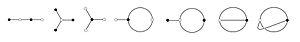
Les sept dessins d'enfants de degré 3.
En mathématiques, les dessins d'enfants, tels qu'ils ont été introduits par Alexandre Grothendieck dans son Esquisse d'un programme, sont des objets combinatoires permettant d'énumérer de manière simple et élégante les classes d'isomorphisme de revêtements étales de la droite projective privée de trois points. Le groupe de Galois absolu opérant de manière naturelle sur de tels revêtements, le but de la théorie des dessins d'enfants est de traduire cette action en termes combinatoires.